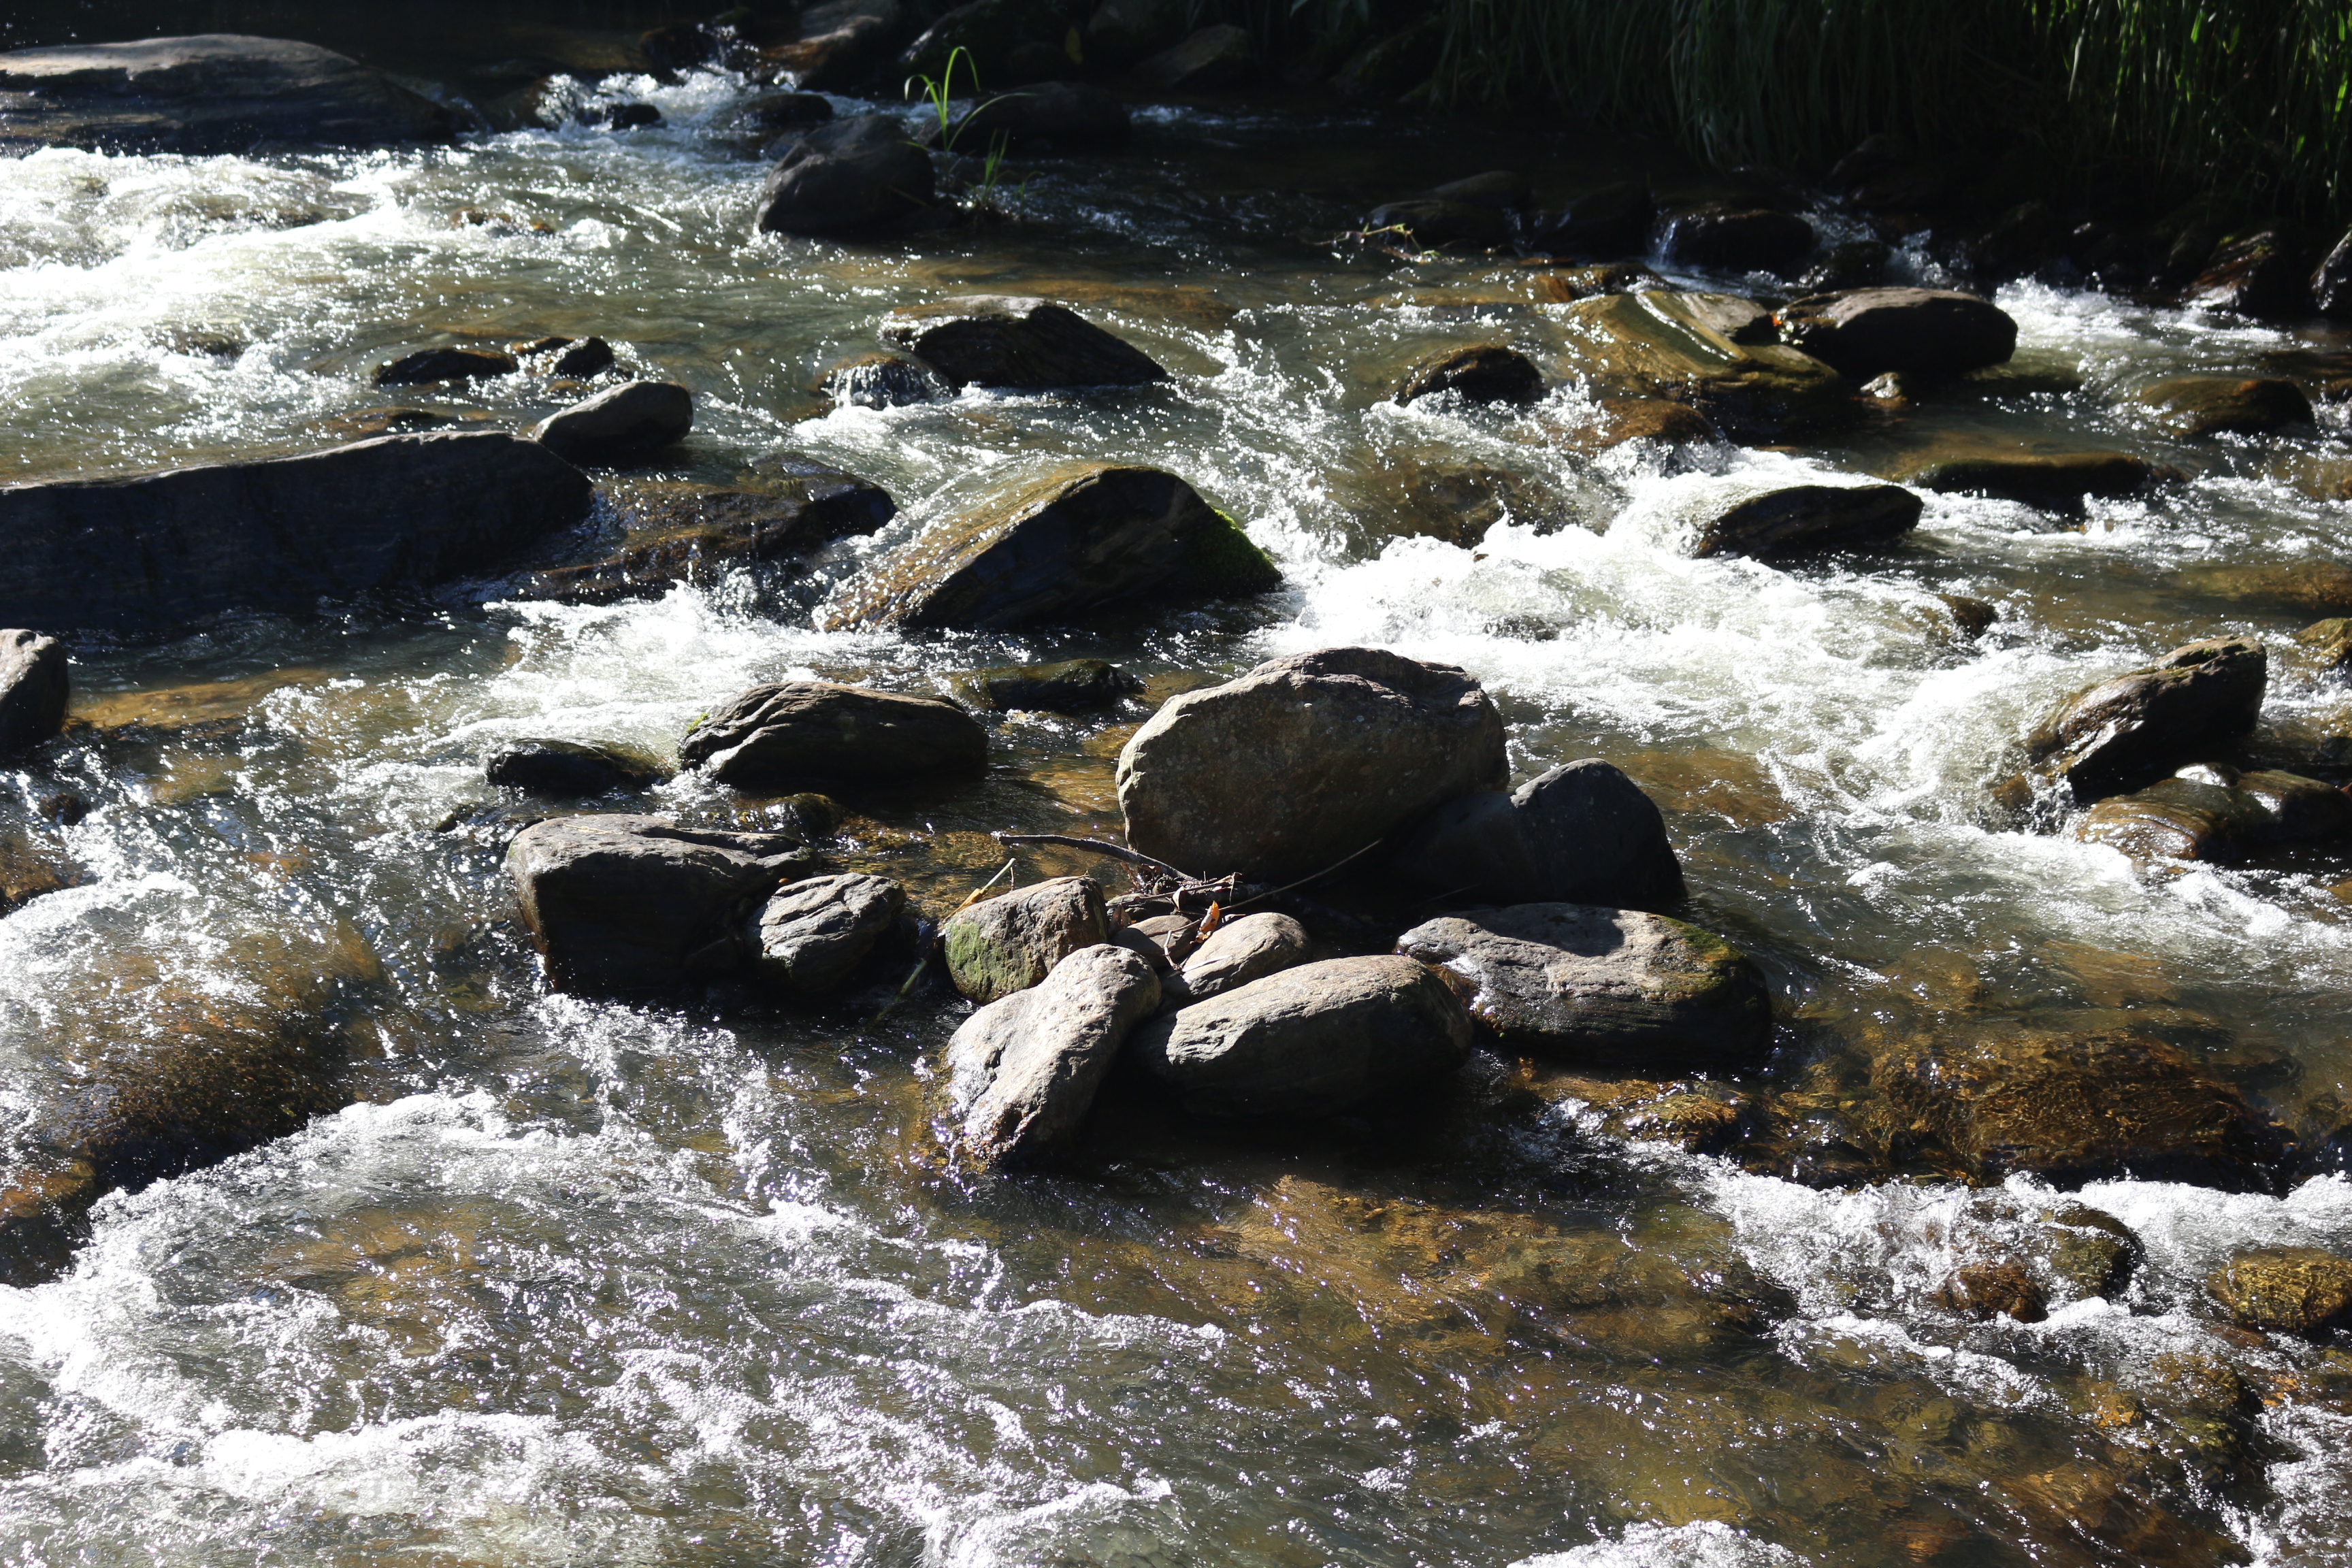
nature, water, stream, body of water, watercourse, water resources, river, creek, rapid, rock, stream bed, arroyo, water feature, tree, tributary, landscape, waterfall